Oracle bone script

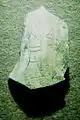
Oracle bone script fragment featuring a character for 'spring' in the top-left which has no known modern descendant

Since the ease of writing with a brush is even greater than that of writing with a stylus in wet clay, it is assumed that the style and structure of Shang graphs on bamboo were similar to those on bronzes, and also that the majority of writing occurred with a brush on such books. Additional support for this notion includes the reorientation of some graphs, by rotating them 90 degrees, as if to better fit on tall, narrow slats. The style must have developed on books of bamboo or wood slats, and then carried over to the oracle bone script. Additionally, the layout of characters in columns from top to bottom is mostly carried over from bamboo books. In some instances, characters are instead written in rows in order to match the text with divinatory cracks; in others, columns of text rotate 90 degrees mid-phrase. These are exceptions to the normal pattern of writing, and inscriptions were never read bottom to top. Columns of text in Chinese writing are traditionally laid out from right to left; this pattern is first found with the Shang-era bronze inscriptions. However, oracle bone inscriptions are often arranged with columns beginning near the center of the shell or bone, then moving toward the edge such that the two sides mirror one another.